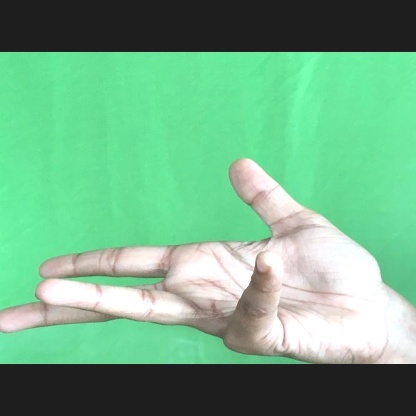
Mudra: Alapadmam